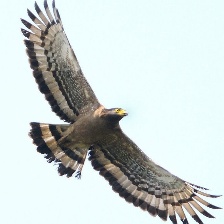
Species: CRESTED SERPENT EAGLE
Scientific name: SPILORNIS CHEELA